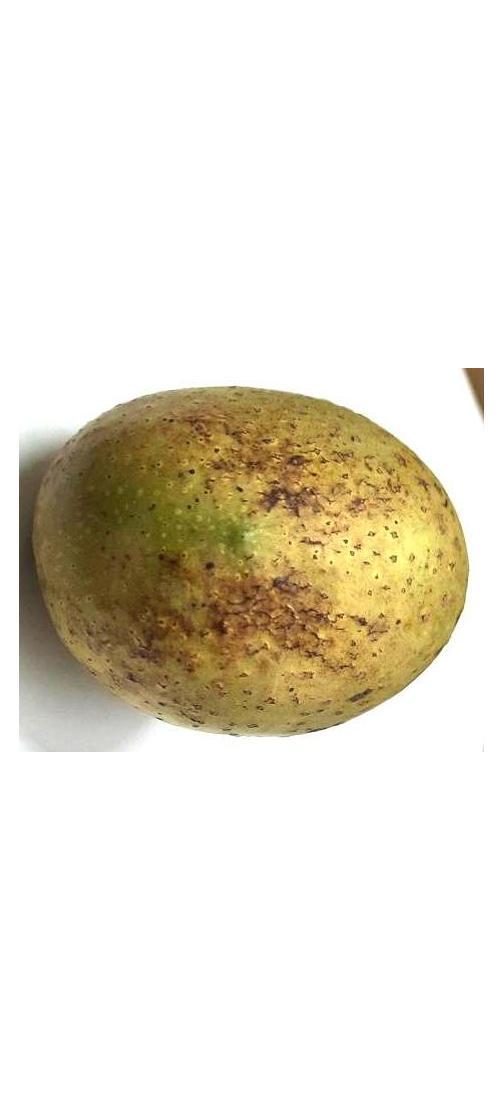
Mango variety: Gourmoti